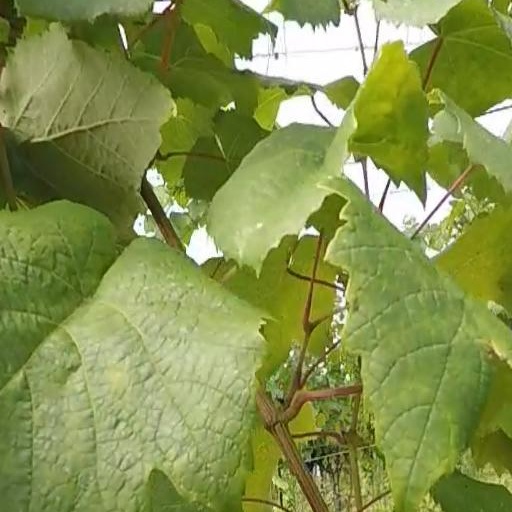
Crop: grape